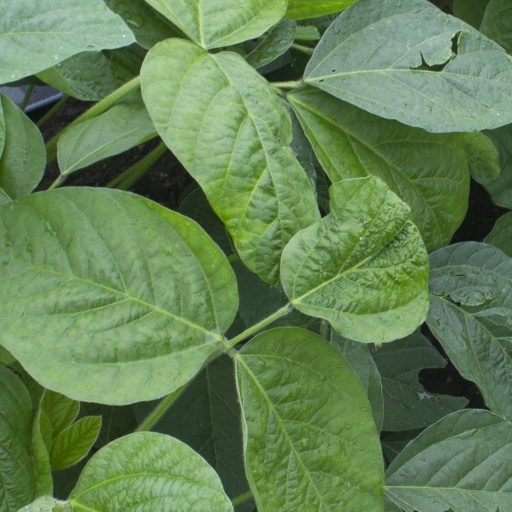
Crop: soybean